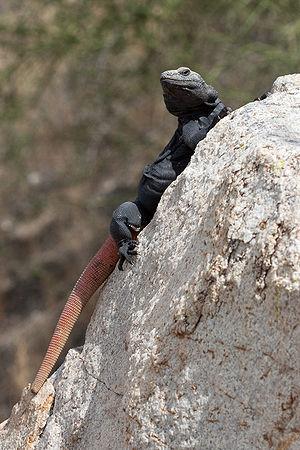
Sauromalus ater, le Chuckwalla, est une espèce de sauriens de la famille des Iguanidae.